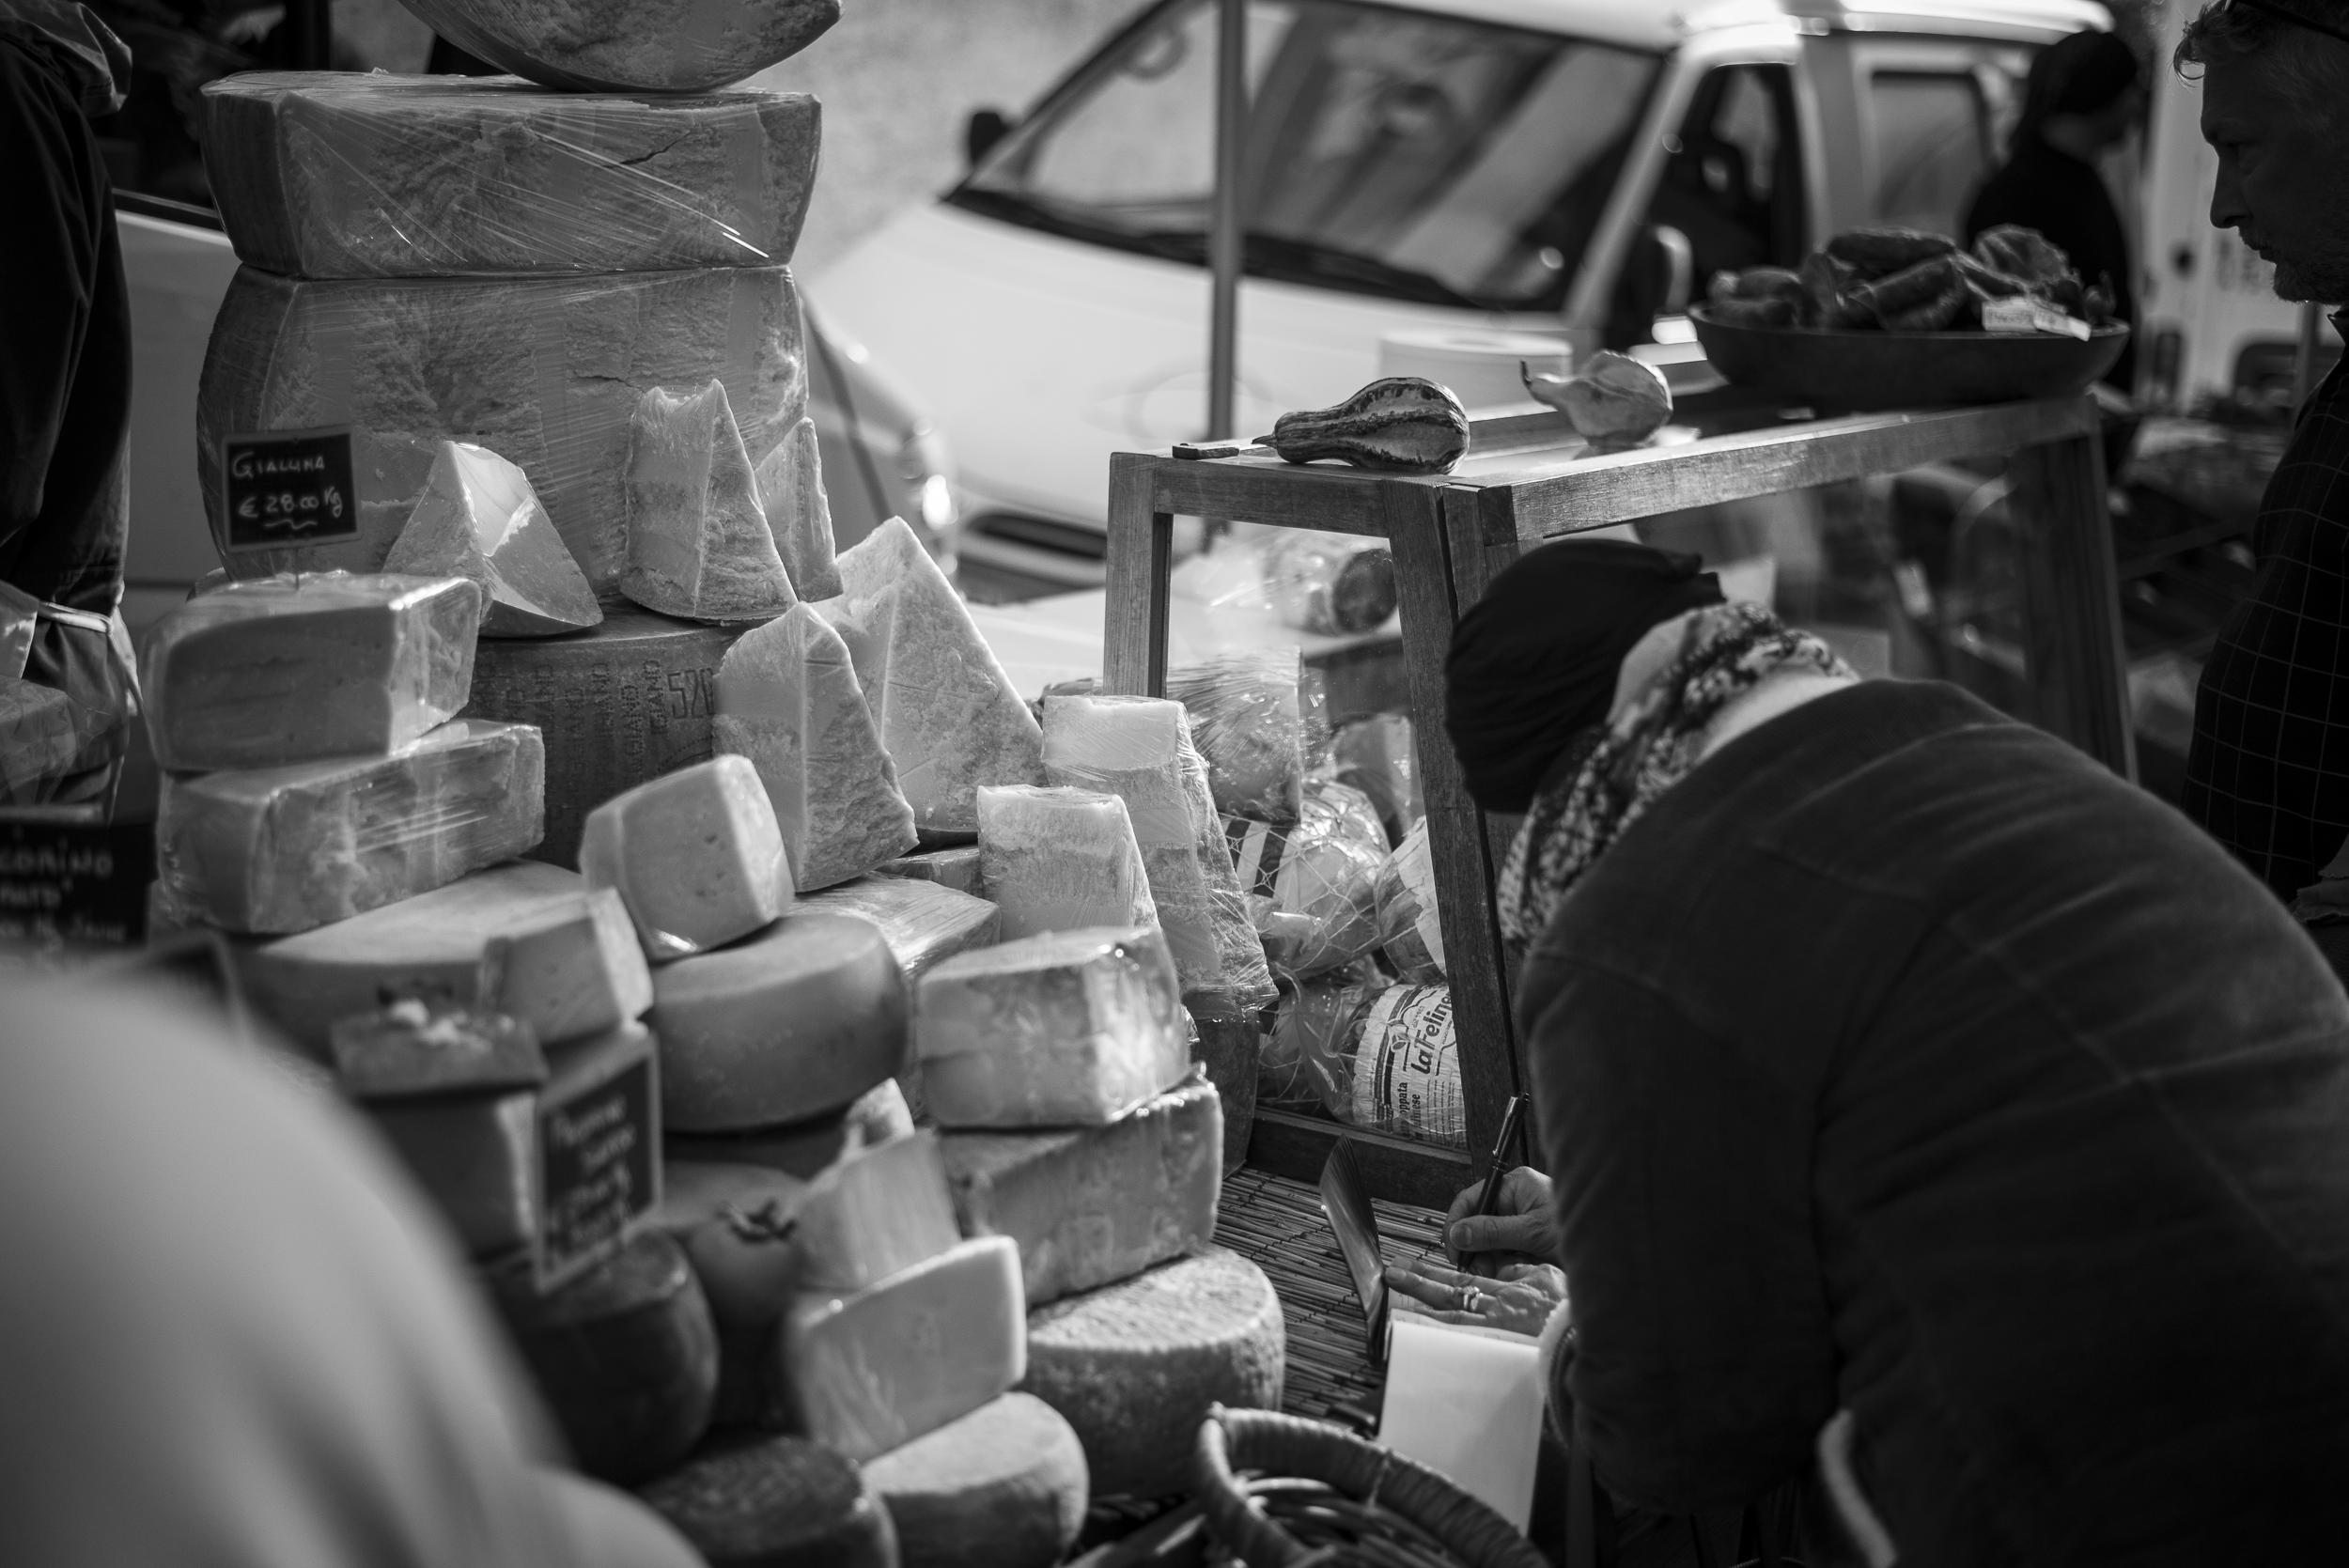
black and white, photography, crowd, europe, nikon, black, monochrome, march, nikkor, d750, curuyann, forcalquier, curu, yann, fromage, vendeur, monochrome photography